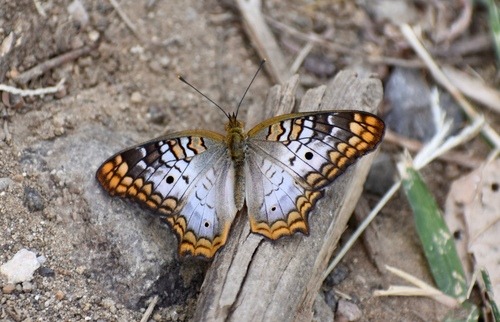
Scientific name: Anartia jatrophae
Common name: White peacock
Family: Nymphalidae
Order: Lepidoptera
Pollinator type: Primary pollinator
Habitat: Gardens, parks, and open areas
Geographic range: Southern United States to Argentina
Conservation status: Least Concern